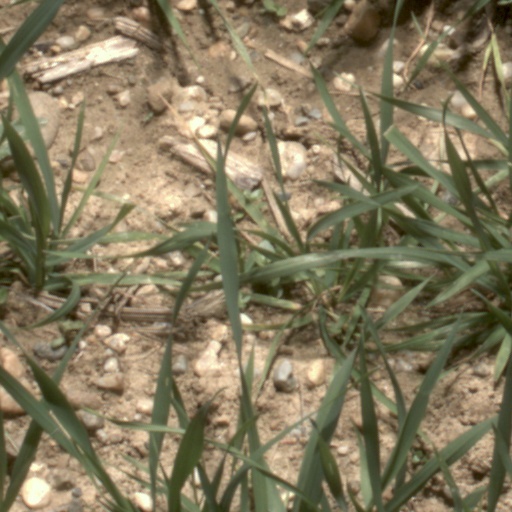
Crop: wheat